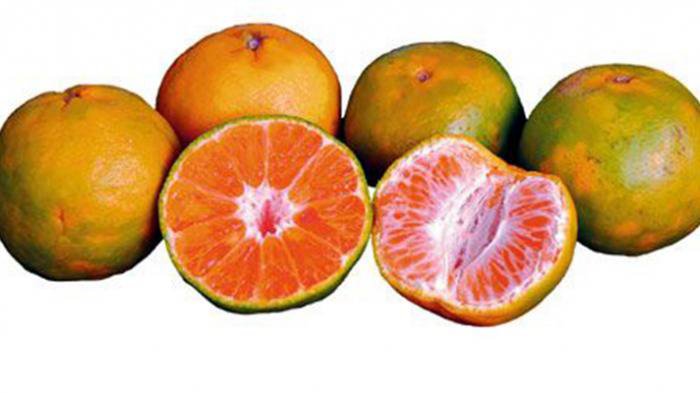
Label: Orange